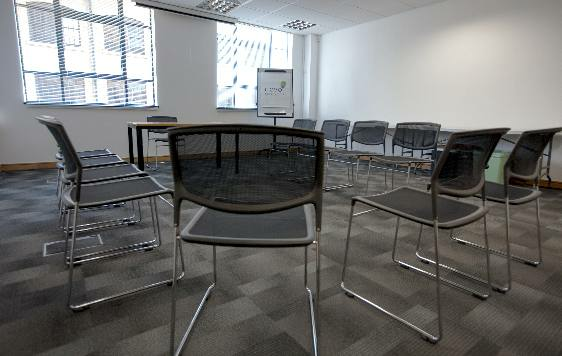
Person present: No